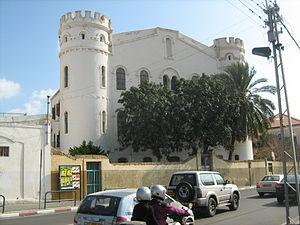
La rue Yefet est l'une des principales rues de Jaffa et la route historique de la vieille ville de Jaffa vers au sud.